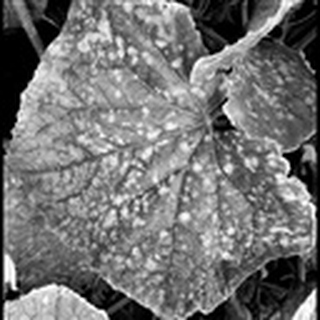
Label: cotton_powdery_mildew